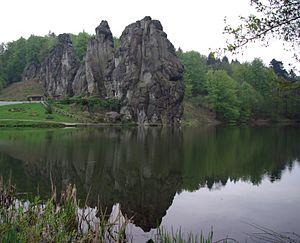
Les Externsteine [ˈɛkstɐnʃtaɪnə] sont une formation rocheuse en Allemagne, près de Horn-Bad Meinberg, dans la région de Westphalie-Lippe. Le nom Externsteine est la déformation de Eckensternensteine, qu'on peut transcrire « pierres aux coins étoilés ».